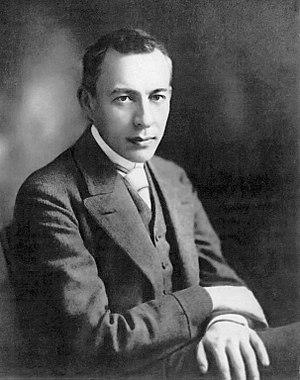
La musique classique désigne pour le grand public l'ensemble de la musique occidentale savante d'origine liturgique et séculière, par opposition à la musique populaire, depuis la musique médiévale à nos jours. On suggère que l’expansion de l'industrie musicale de la seconde moitié de XXᵉ siècle est à l’origine du changement de terminologie : l'adjectif « classique » remplace l'adjectif « savante » utilisé auparavant, afin de rompre avec la perception des pratiques liées à ce genre musical.
La liste des œuvres de Sergueï Rachmaninov est présentée d'abord en classant les œuvres par catégories, puis dans l'ordre des numéros d'opus, respectant assez bien la chronologie de composition.
Sergueï Vassilievitch Rachmaninov, né le 1ᵉʳ avril 1873 à Semionovo et mort le 28 mars 1943 à Beverly Hills, est un compositeur, pianiste et chef d'orchestre russe, naturalisé américain.
Vladimir Samoïlovitch Horowitz, yiddish : וולאדימיר סאַמוילאָוויטש האָראָוויץ, né à Berditchev ou à Kiev, le 1ᵉʳ octobre 1903 et mort à New York le 5 novembre 1989, est un pianiste d'origine ukrainienne, naturalisé américain. Il fait partie des plus grands virtuoses de l'histoire du piano.